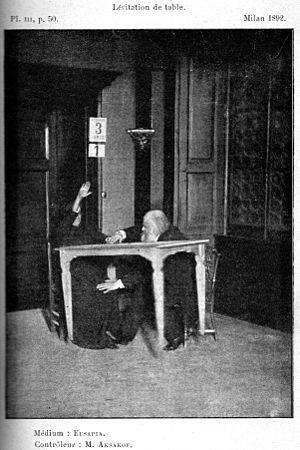
Le professeur Aksakof réalisant une expérience d'observation sur la médium Eusapia, à Milan, en 1892